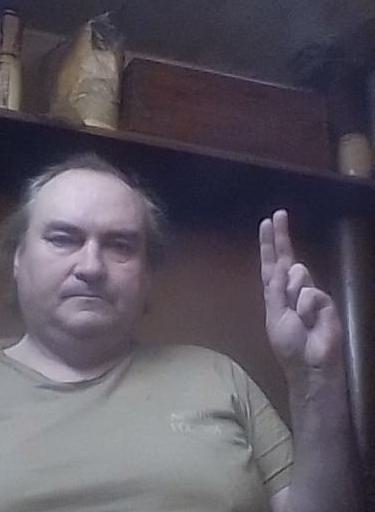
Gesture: two_up